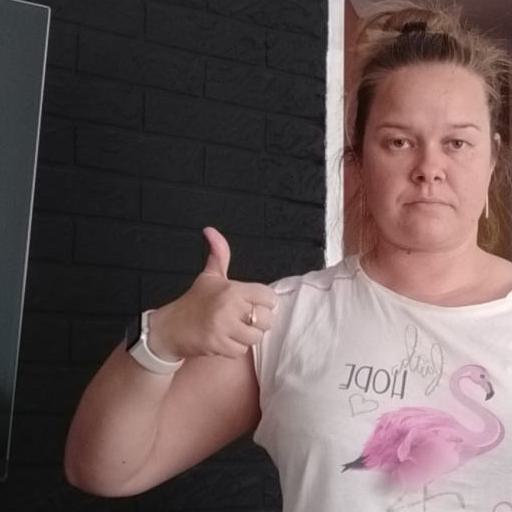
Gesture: like